The Airmen of Note

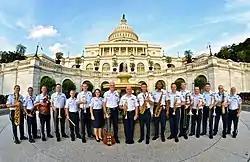
The Airmen of Note, 2013, U.S. Capitol, Washington D.C.

Many of its members have backgrounds in music education. They lead clinics at high schools and colleges across the country and have been invited to perform at conventions such as the International Association of Jazz Educators, , and The Midwest Clinic.